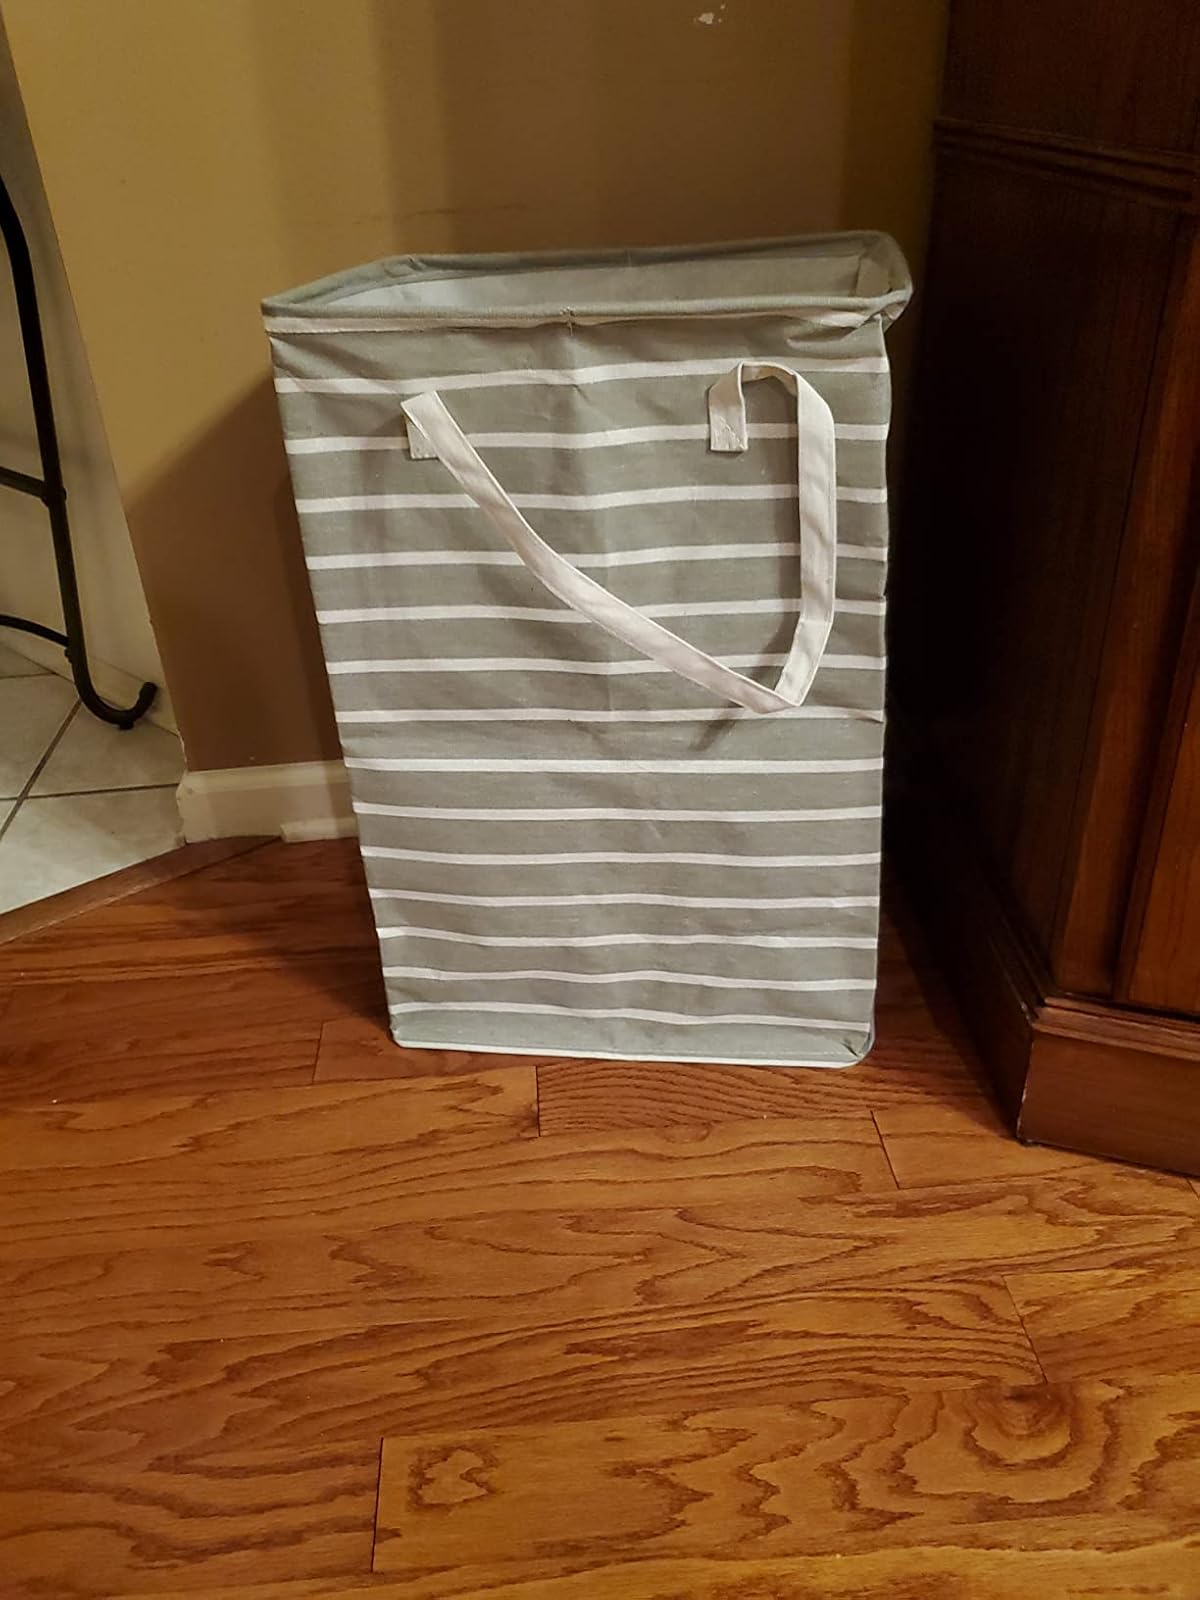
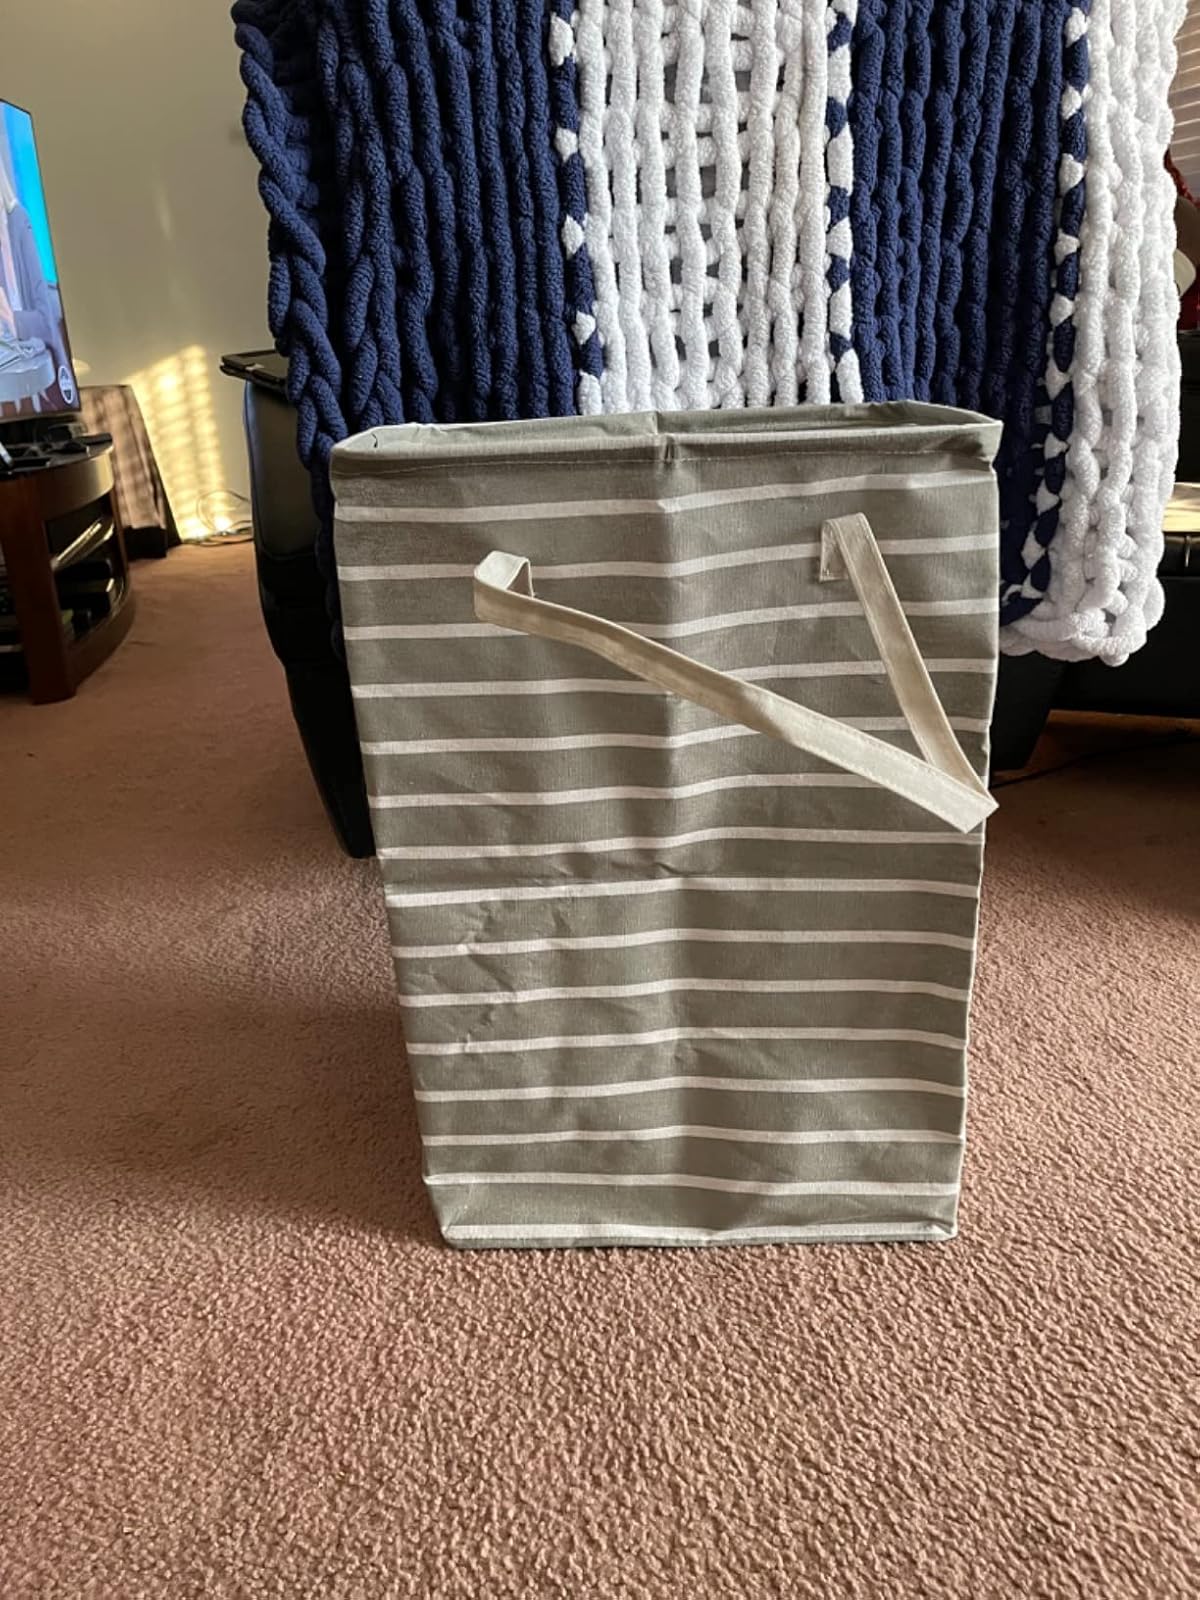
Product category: items_hamper
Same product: yes